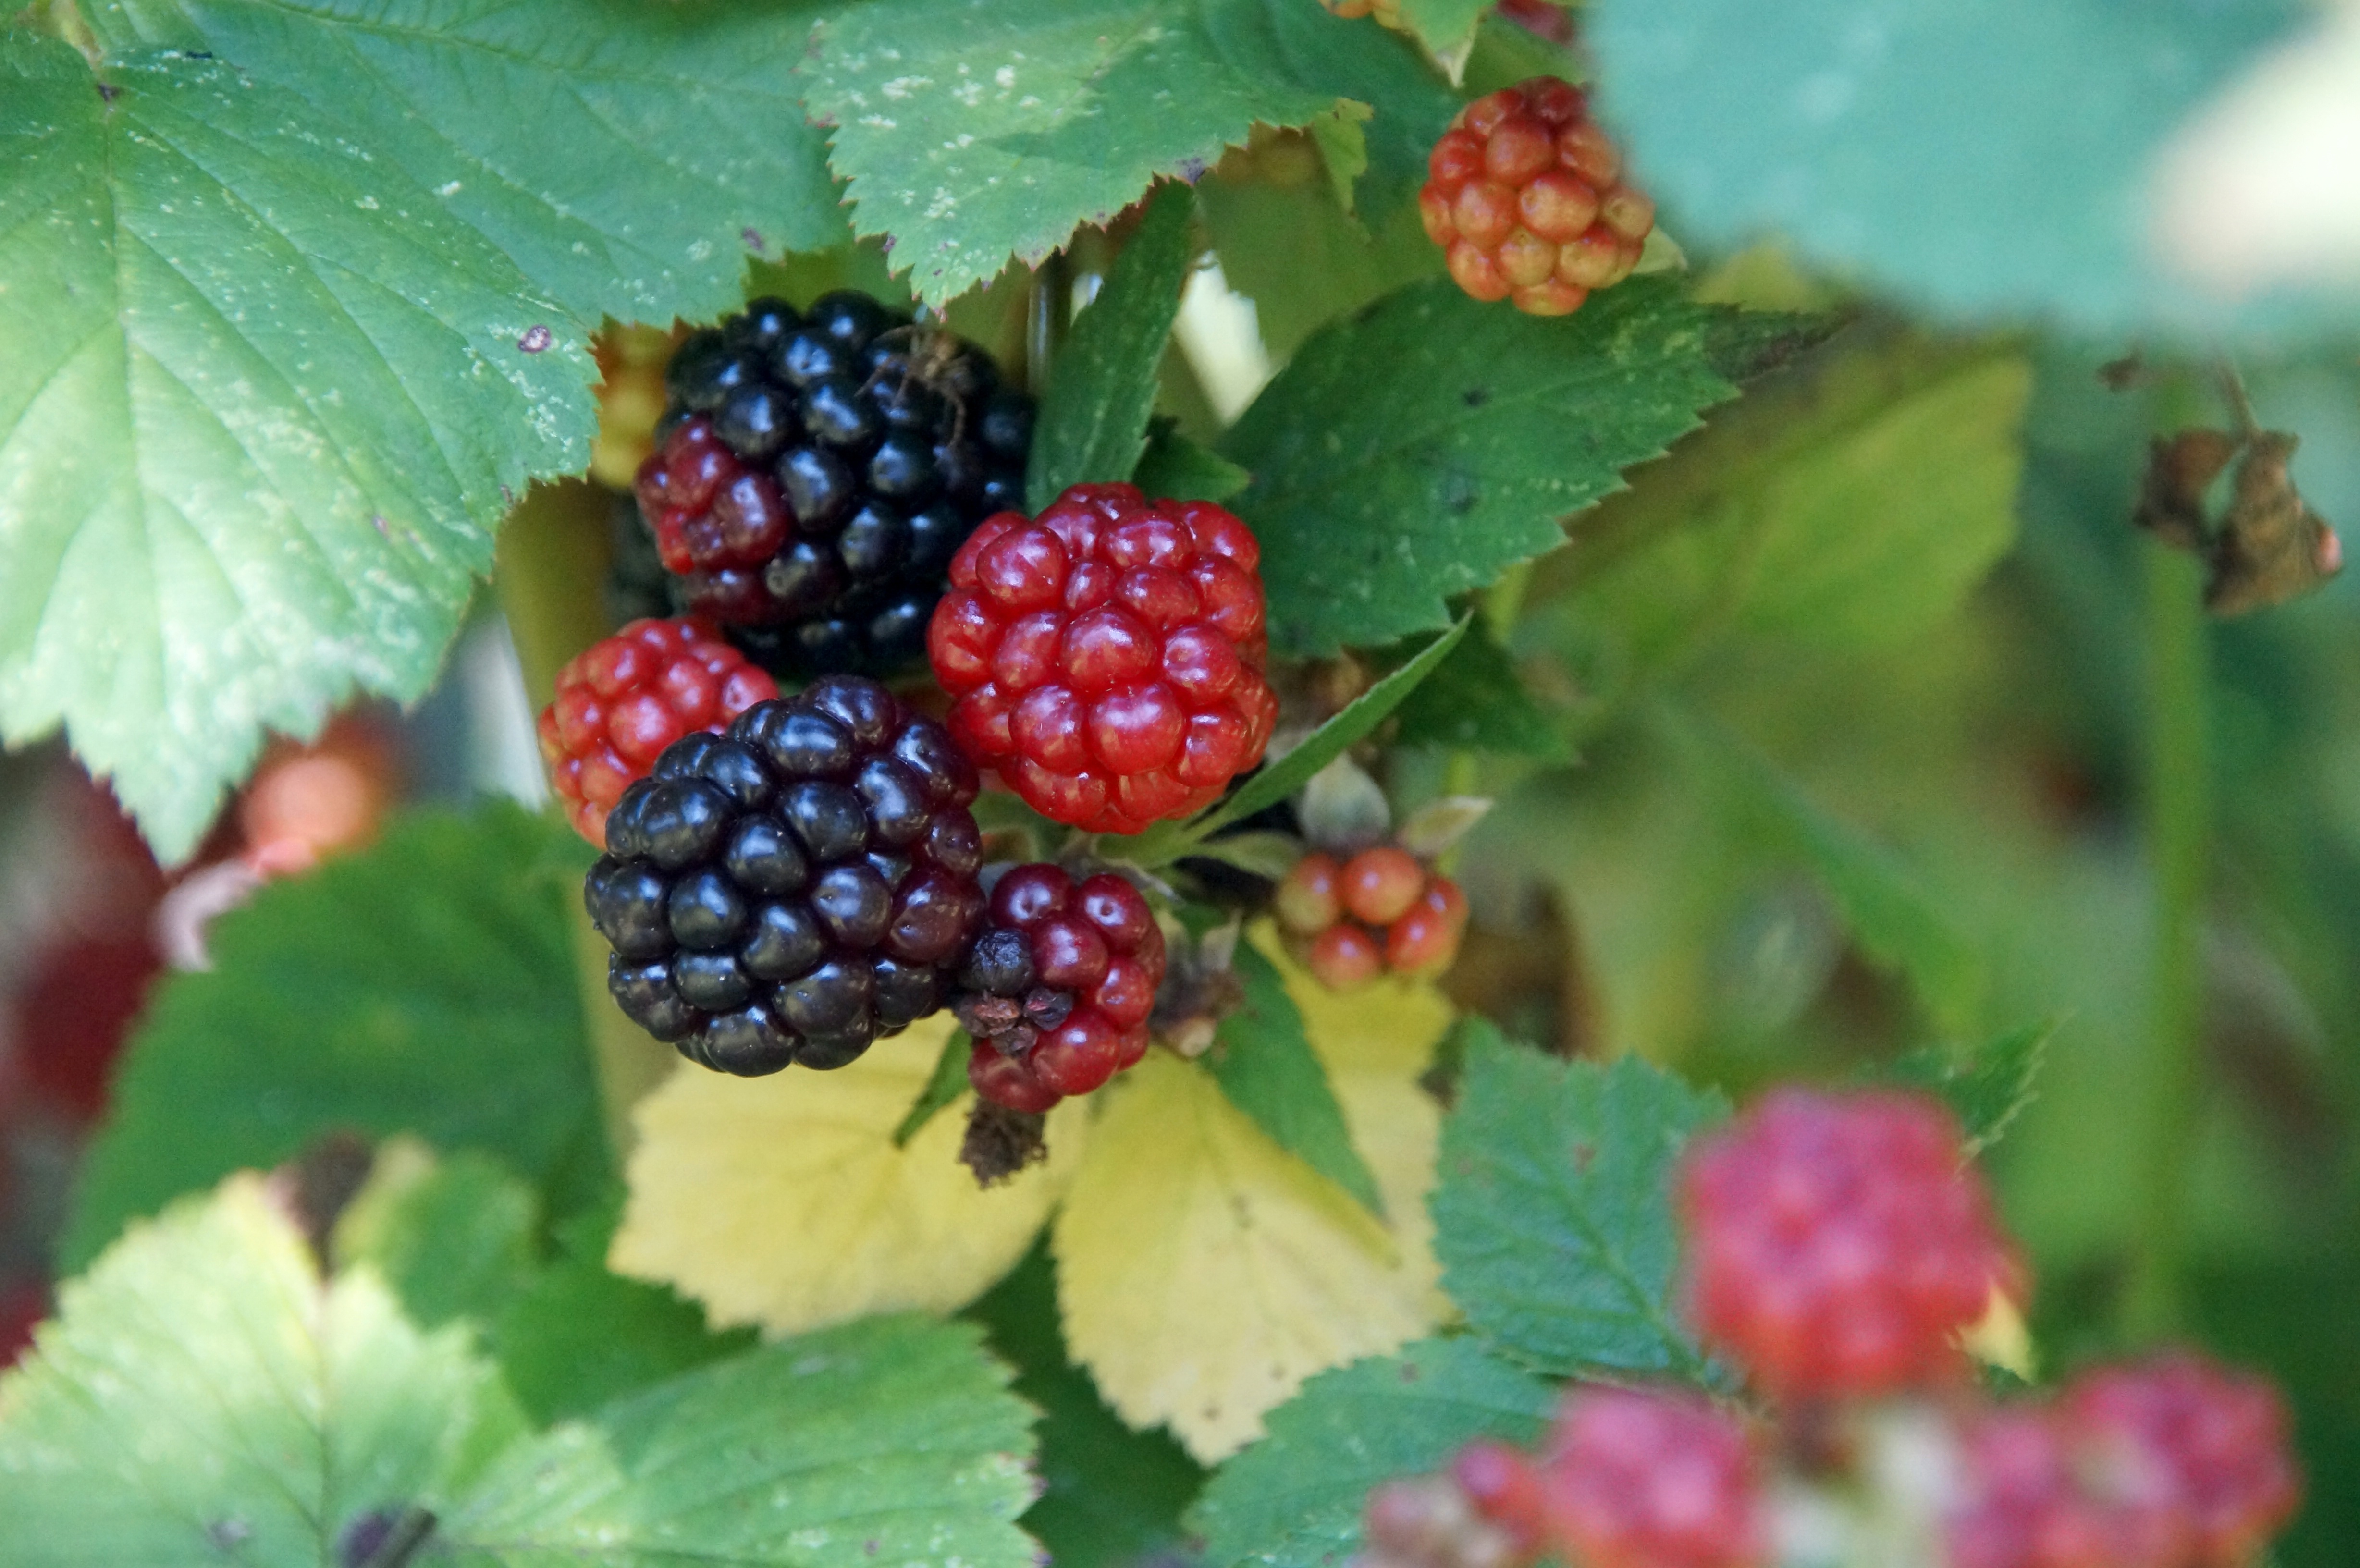
plant, raspberry, fruit, berry, flower, ripe, food, harvest, produce, autumn, healthy, close, eat, delicious, blackberry, shrub, tasty, bramble, vitamins, flowering plant, currant, land plant, frutti di bosco, zante currant, chinese hawthorn, dewberry, boysenberry, loganberry, wine raspberry, red mulberry, tayberry